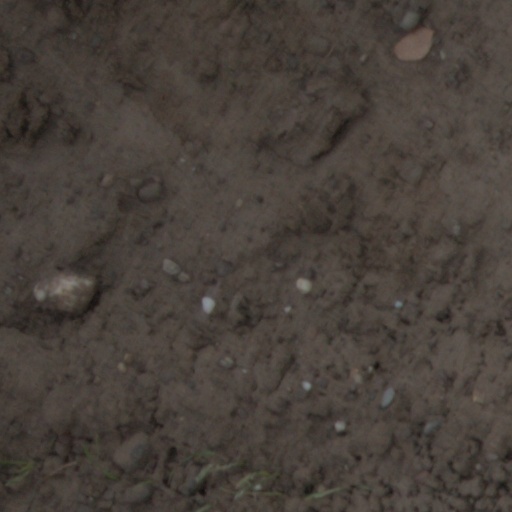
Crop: wheat